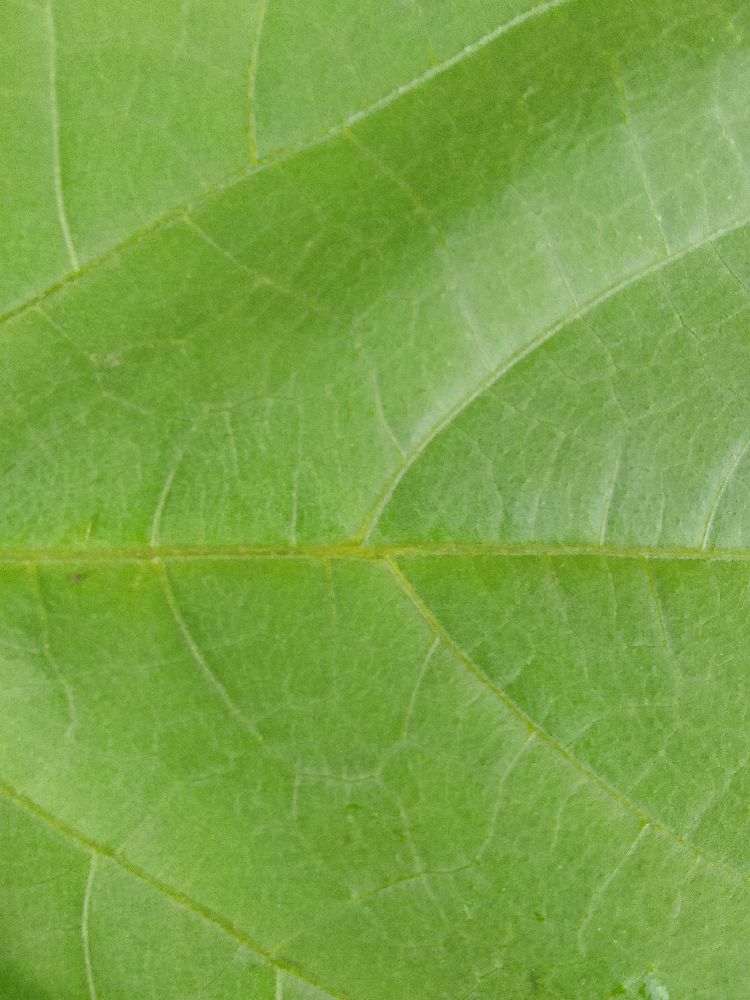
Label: healthy